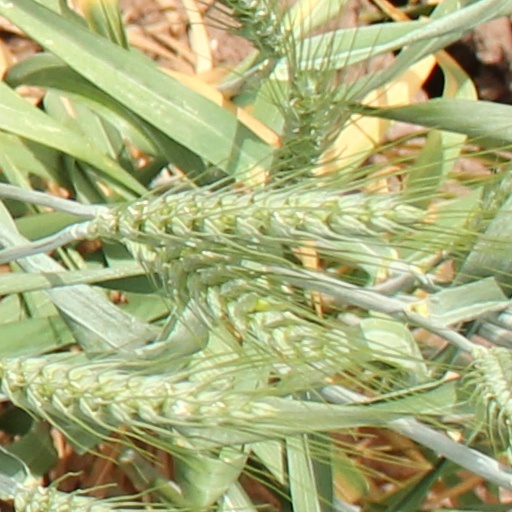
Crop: wheat